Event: Nepal Earthquake
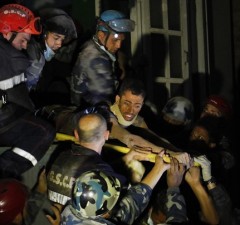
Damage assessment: damage